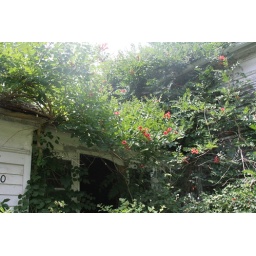
plant covered house in medina